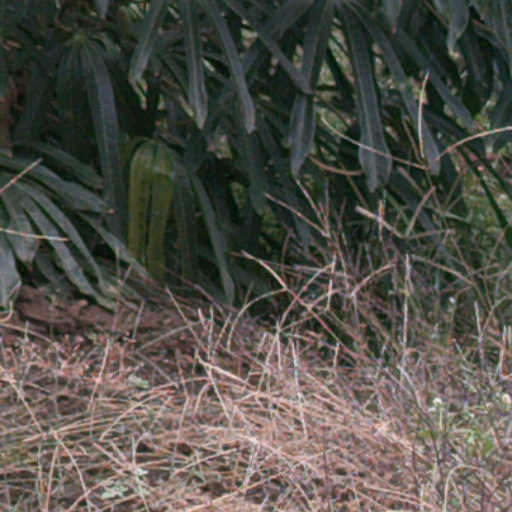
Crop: cassava